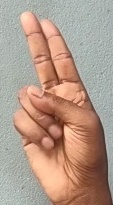
ASL sign: U